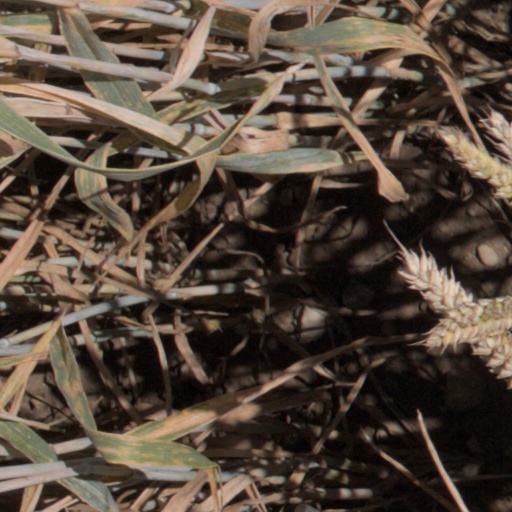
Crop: wheat